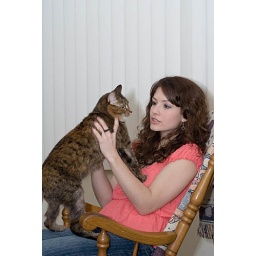
Beautiful Lady in rocking chair holding up cat face to face